Edward Craven Hawtrey

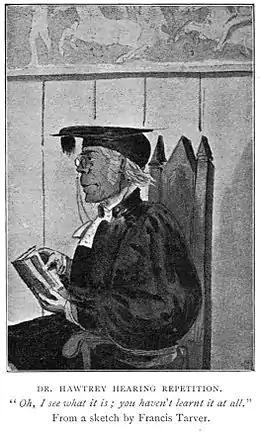
Edward Craven Hawtrey

Edward Craven Hawtrey (7 May 178927 January 1862) was an English educationalist, headmaster and later provost of Eton College.